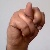
The image shows a hand gesture representing the letter 'N' in Indian Sign Language.